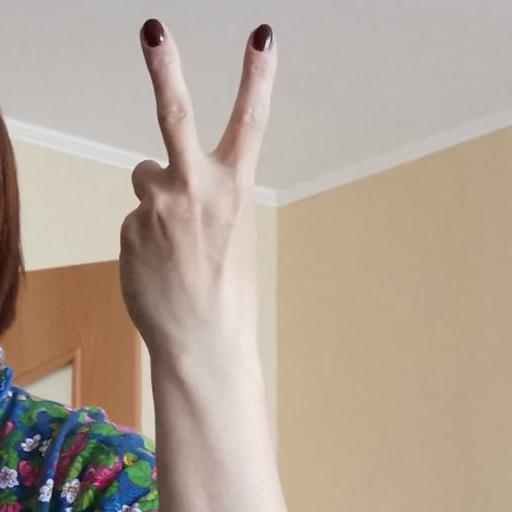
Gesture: peace_inverted